Guma Aguiar

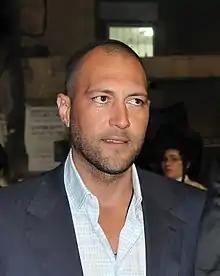

Guma Leandro Aguiar (May 31, 1977 – disappeared June 19, 2012; declared legally dead January 29, 2015) was a Brazilian-born American energy industrialist and millionaire businessman who split his time between the United States and Israel. Aguiar was recognized as a philanthropist who supported a variety of Jewish causes including Nefesh B'Nefesh and the March of the Living. In July 2009, Aguiar invested over $4 million (USD) in support of the Beitar Jerusalem Football Club.